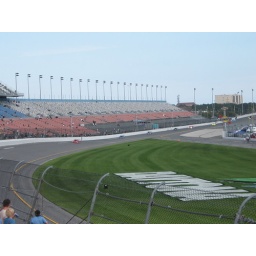
Couple laps after starting, Gurney is the red car who at this time, was in first.